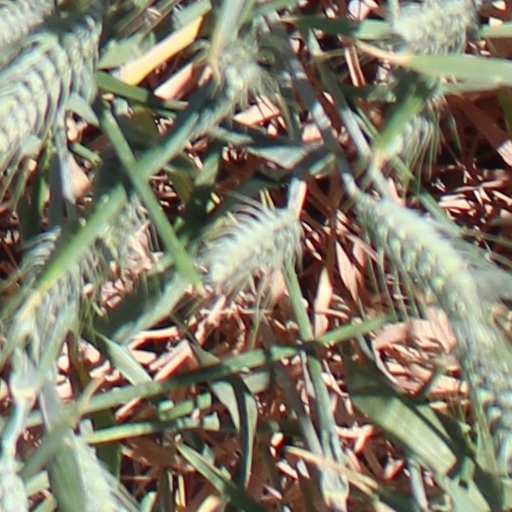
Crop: wheat